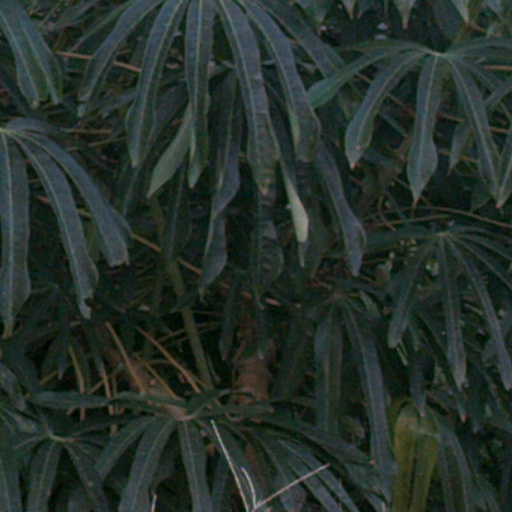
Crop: cassava